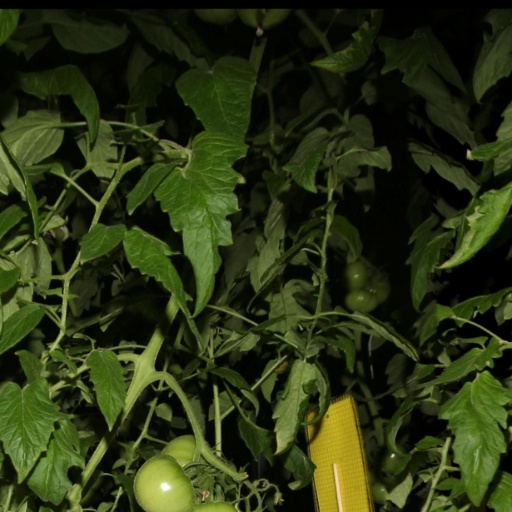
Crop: tomato